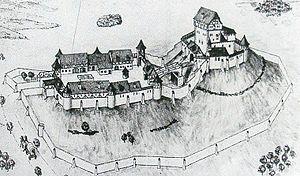
Dinkelscherben est une ville-marché de Bavière en Allemagne, situé dans l'arrondissement d'Augsbourg et le district de Souabe.